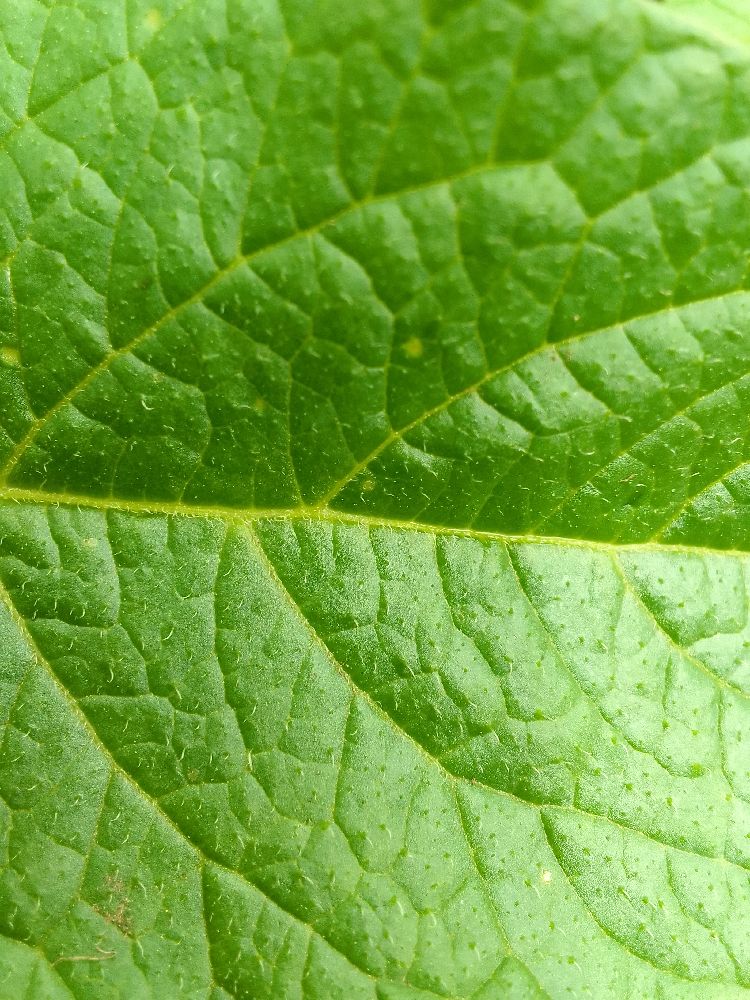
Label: Healthy